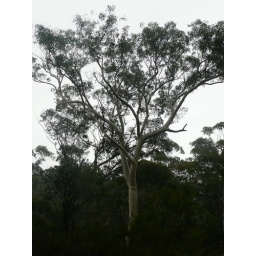
Lovely blue gum tree in Katoomba.